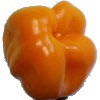
Label: Pepper Yellow 1